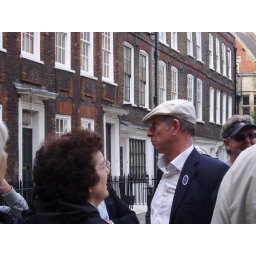
there were cute houses on the walk around Westminster